Juan Bautista Ceballos

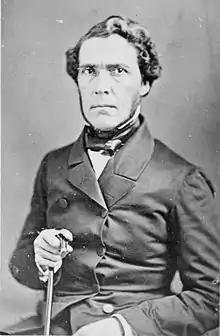
Juan Bautista Ceballos

Ceballos took the oath of office on January 6, 1853, and proceeded to form a government. General Blanco was made Minister of War, J.A. de la Fuente was made Minister of Relations. Lodron De Guevara was made Minister of Justice, and J.M. Urdiqui was made Minister of Finance.